Ida Saxton McKinley

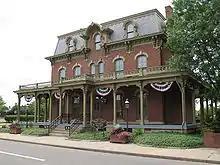
The Saxton House, former home of Ida Saxton McKinley, now part of the First Ladies National Historic Site.

The childhood home of Ida Saxton McKinley, the Saxton House, has been preserved on Market Avenue in Canton. In addition to growing up in the house, she and her husband also lived there from 1878 to 1891, the period during which the future President McKinley served as one of Ohio's Congressional Representatives. The house was restored to its Victorian splendor and became part of the First Ladies National Historic Site at its dedication in 1998.